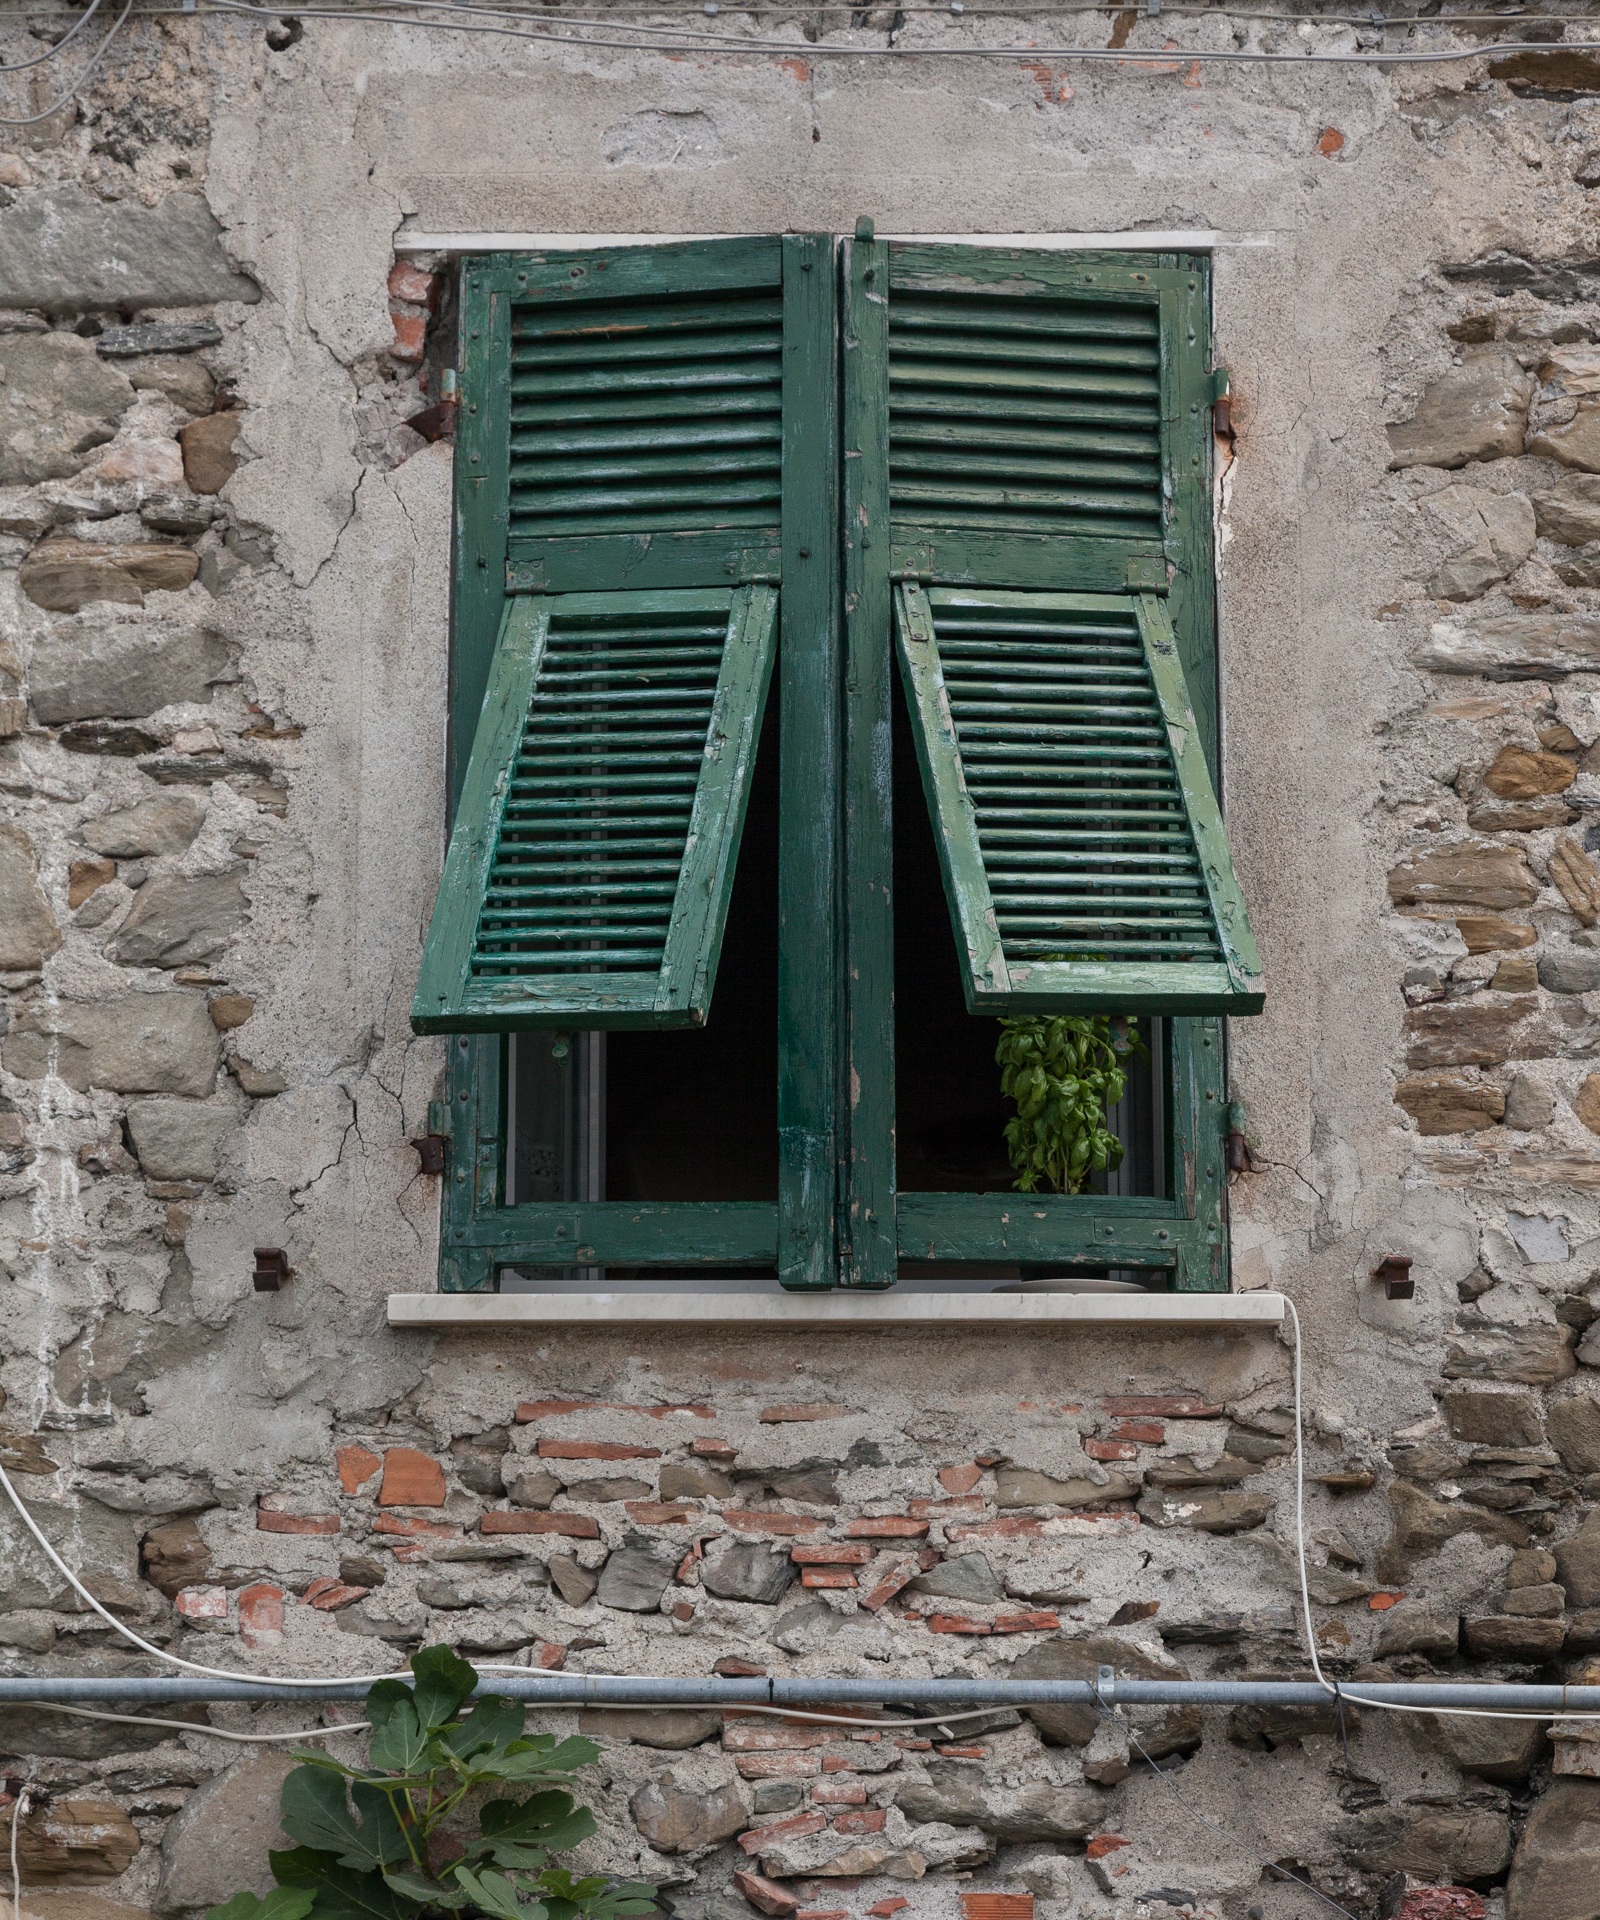
architecture, wood, house, window, home, wall, cottage, italy, facade, brick, door, interior design, shutters, urban area, sash window